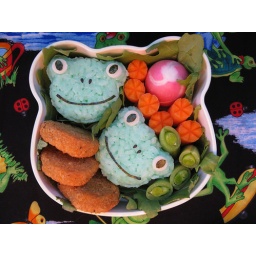
Adorable froggy onigiri made with green tinted rice, inspired by the book Yum Yum Bento Box